Cambodia

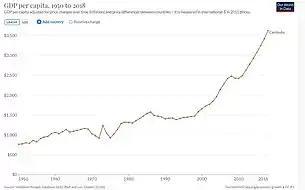
Real GDP per capita development of Cambodia

Cambodia has established diplomatic relations with other countries; the government reports 20 embassies in the country including some of its Asian neighbours and those of "important players" during the Paris peace negotiations, including the US, Australia, Canada, China, the European Union (EU), Japan, and Russia.